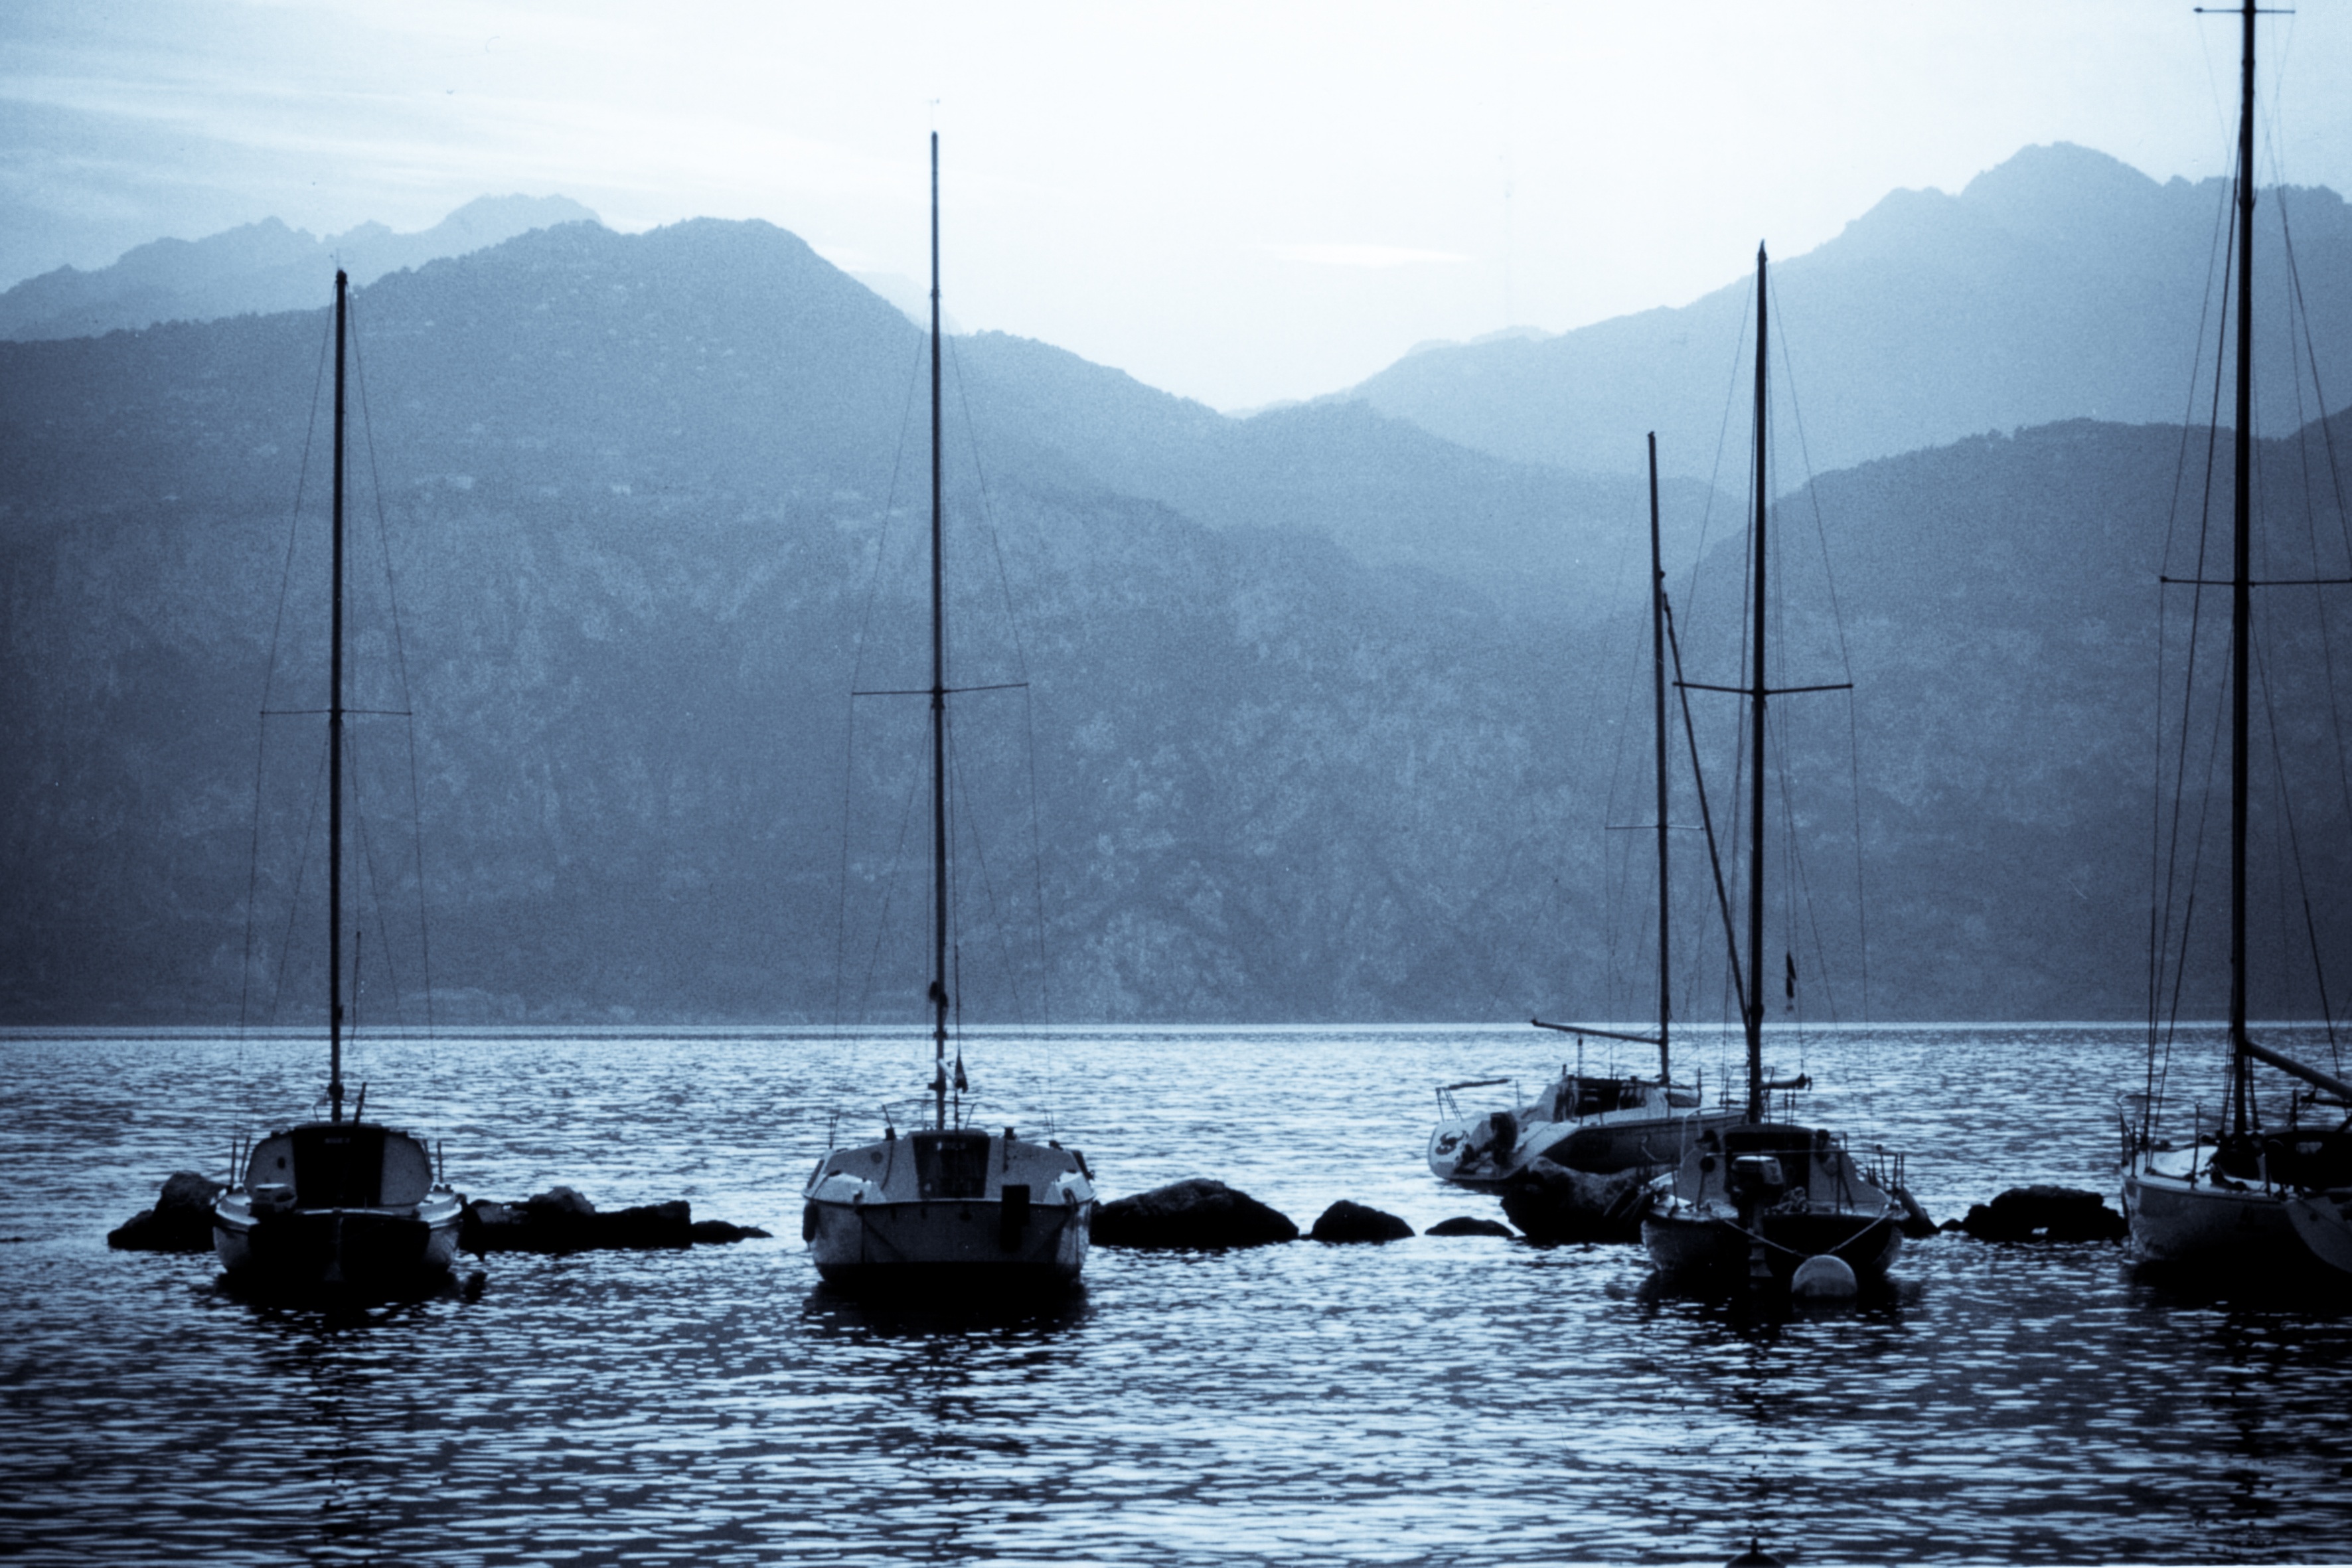
landscape, sea, water, nature, snow, winter, fog, mist, boat, morning, lake, evening, reflection, vehicle, weather, holiday, bay, italy, mountains, mood, sailing boats, atmospheric phenomenon